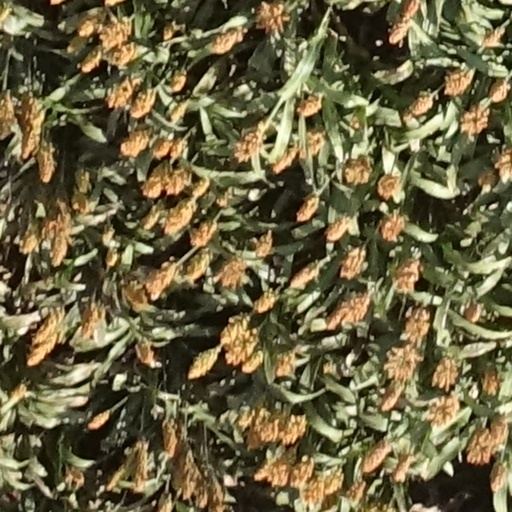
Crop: sorghum